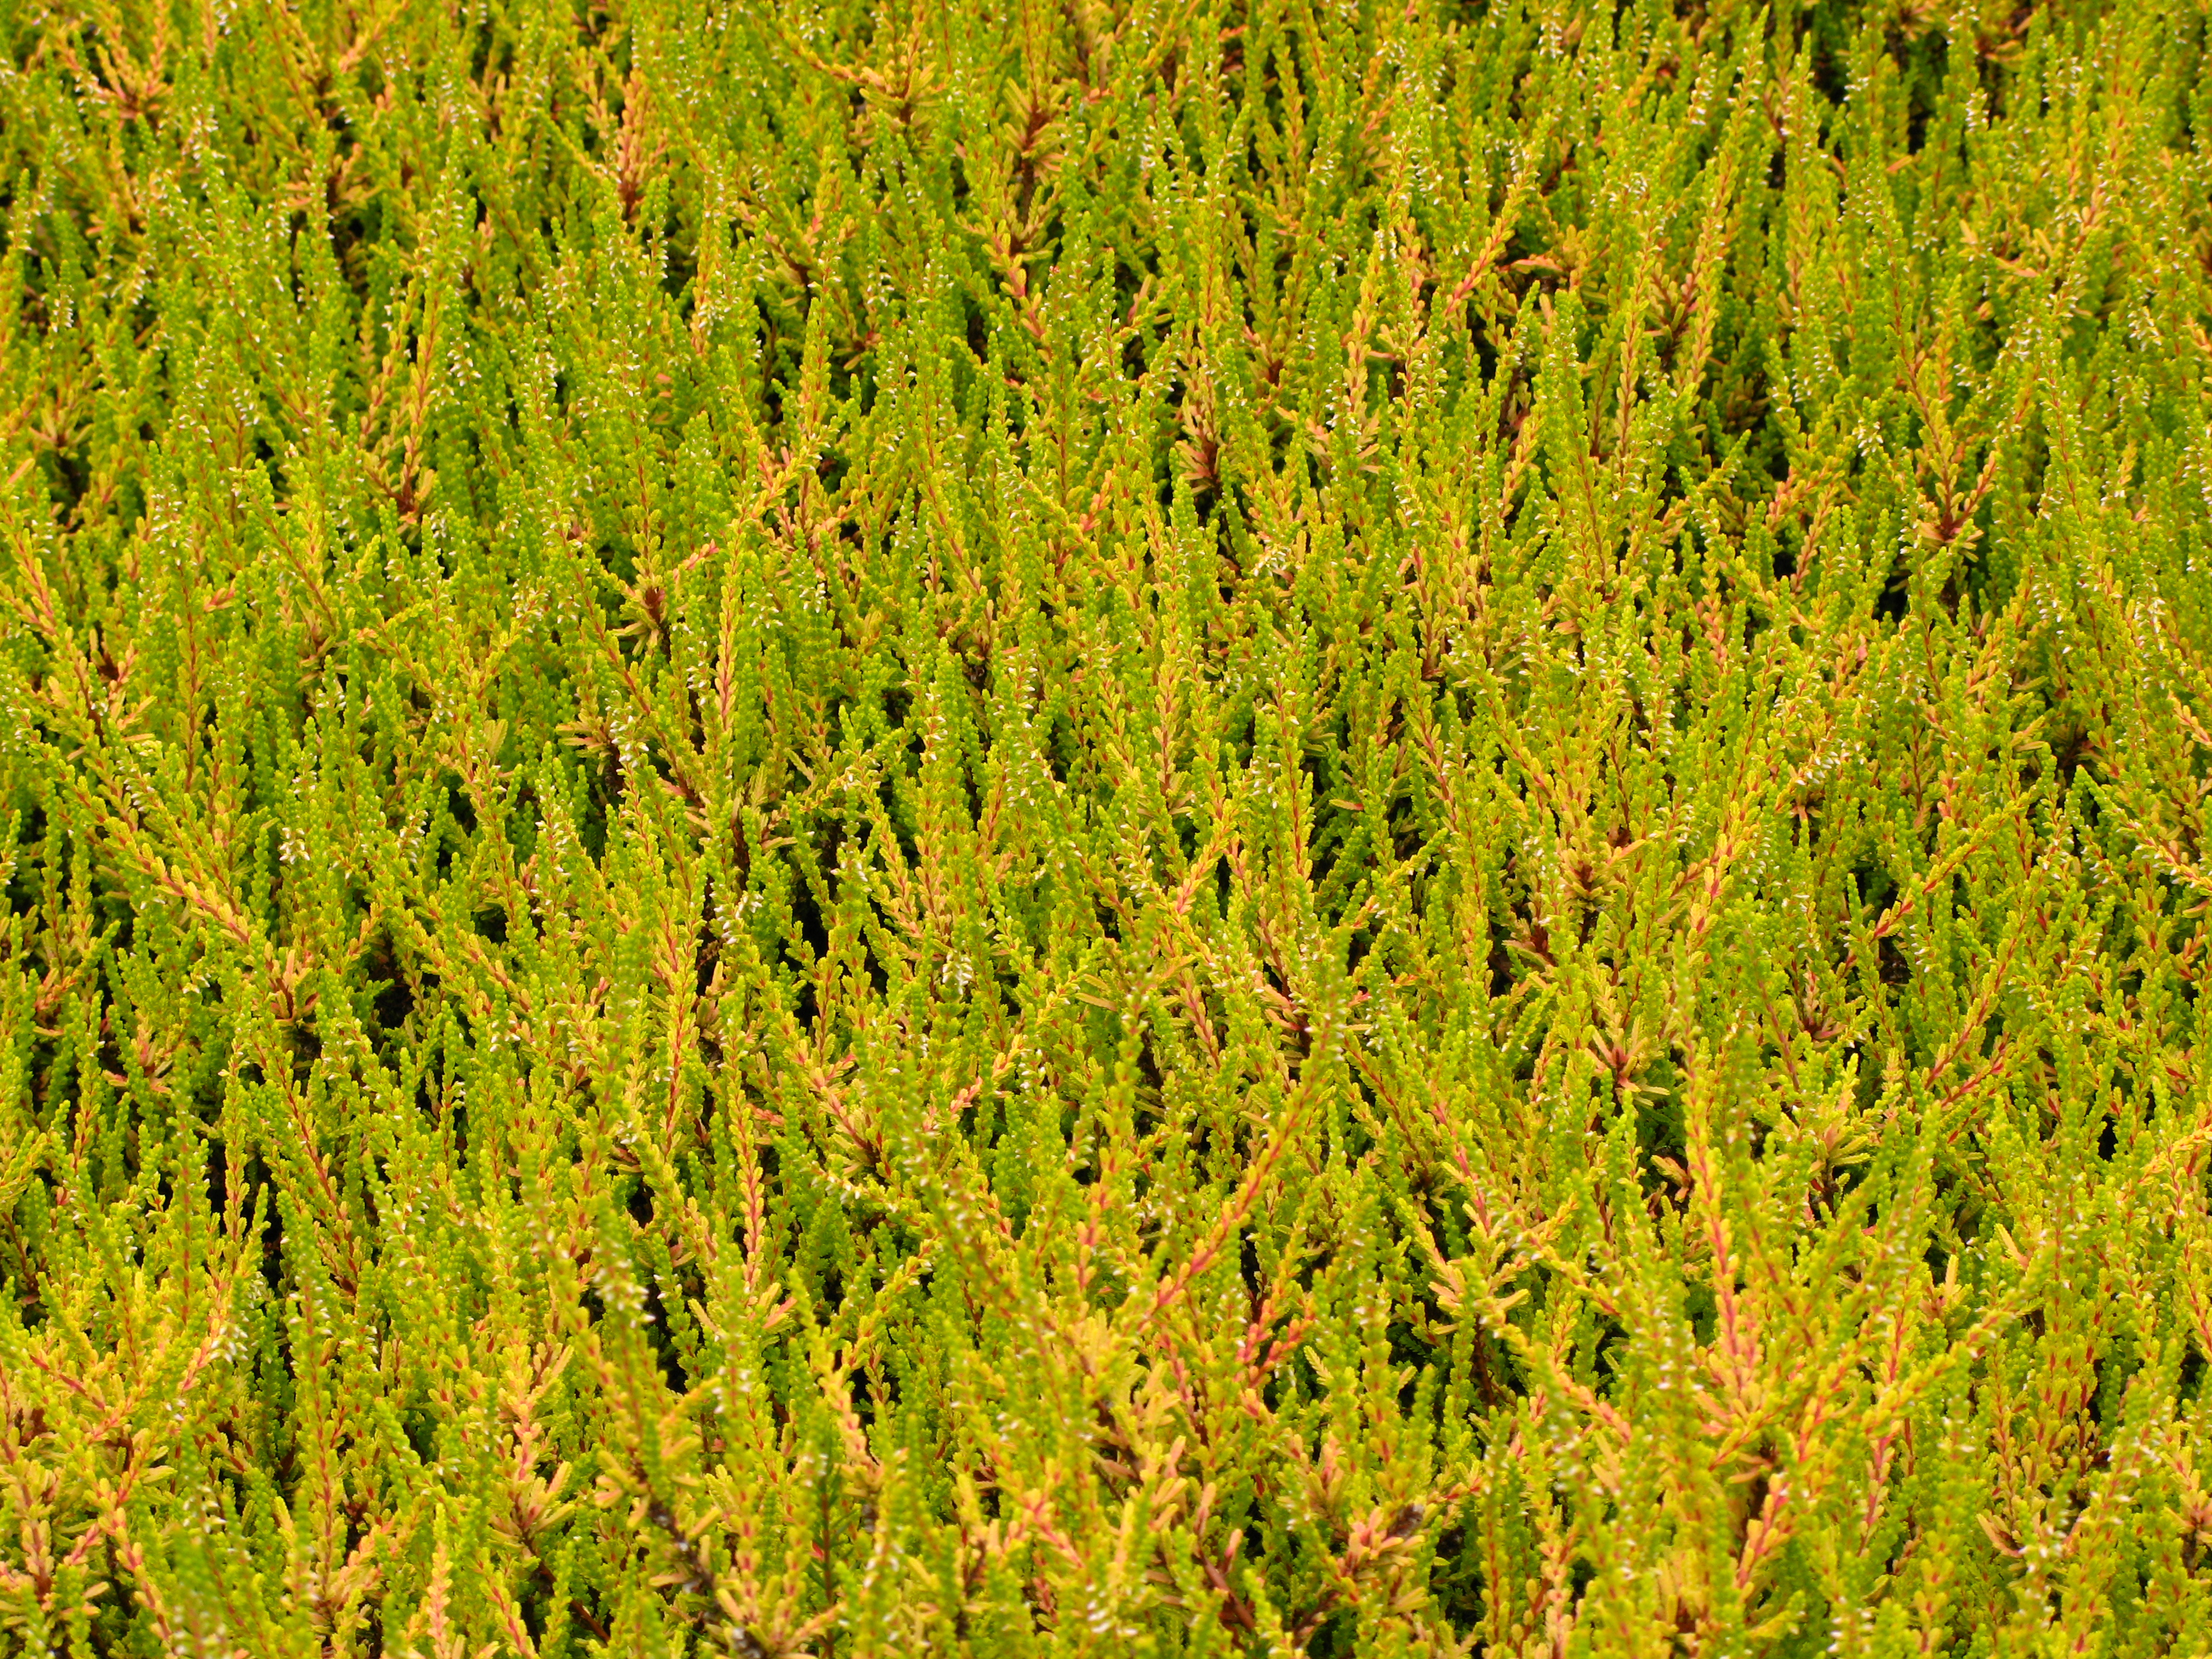
tree, grass, plant, meadow, prairie, leaf, flower, foliage, pattern, green, high, evergreen, agriculture, flora, background, spruce, grassland, vegetation, shrub, wallpaper, hires, larch, ecosystem, hi, res, g7, flowering plant, biome, grass family, woody plant, temperate coniferous forest, land plant